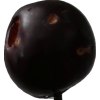
Label: plum